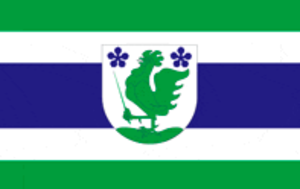
Põlva
Põlva er en by i det sydøstlige Estland, med et indbyggertal på ca. 6.300.